Galenika a.d.

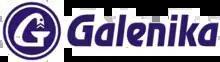
Logo in use from 2002 to 2021

From 1945, Galenika has changed five different logos. The first logo of company was used from 1945 to 1992, the second logo from 1992 to 1998 (which has been marked as ICN Galenika), the third logo was used from 1998 to 2002, the fourth logo has been in use from 2002 to 2021, and the fifth and incumbent logo is in use since 2021.